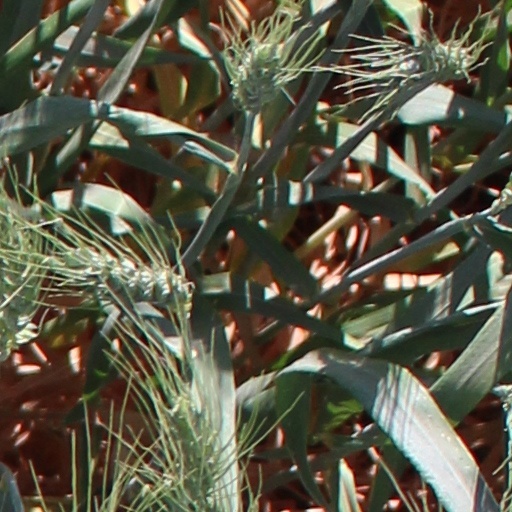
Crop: wheat